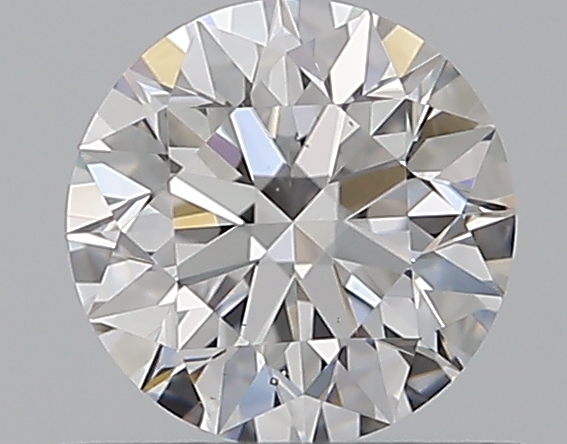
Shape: round
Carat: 0.5
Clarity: VS2
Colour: D
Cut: EX
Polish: EX
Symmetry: EX
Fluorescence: F
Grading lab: GIA
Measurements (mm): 5.05 x 5.07 x 3.17